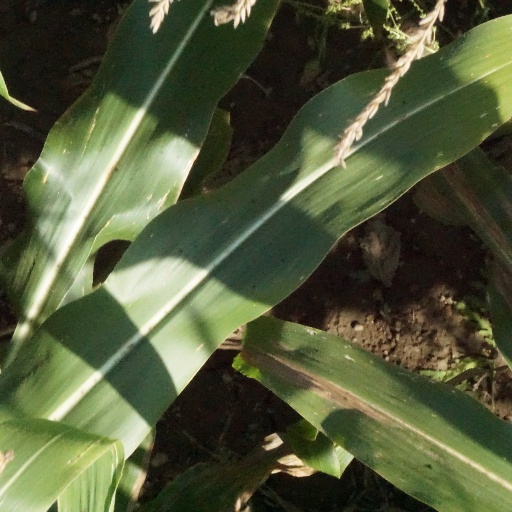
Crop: maize; corn